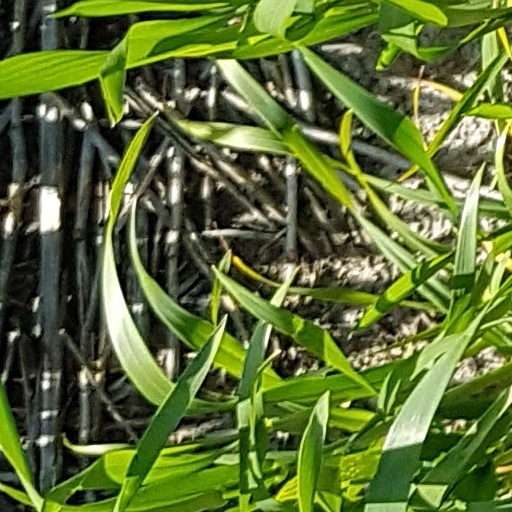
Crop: wheat